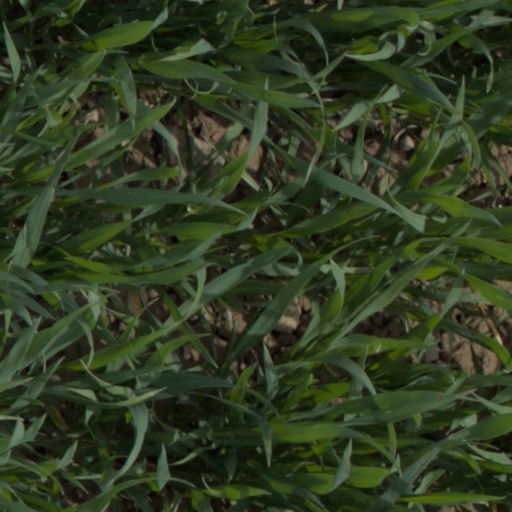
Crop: wheat